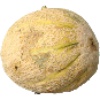
Label: Cantaloupe 2